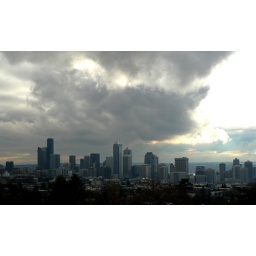
As seen from the top of the water tower in Volunteer Park, Seattle, Washington.